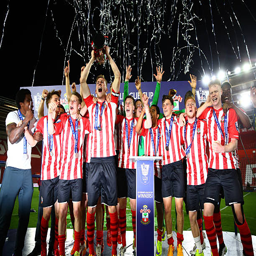
athlete lifts the trophy after they win the match .